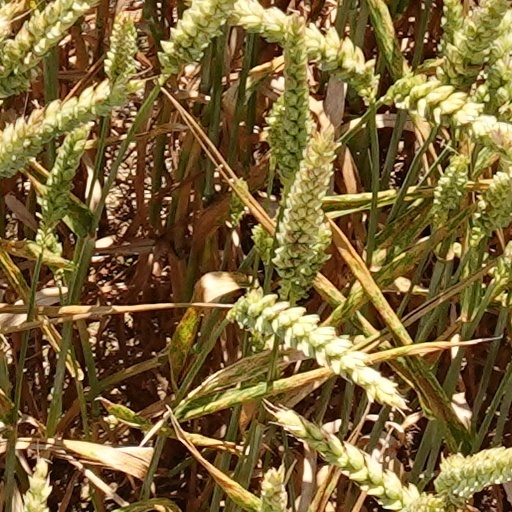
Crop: wheat